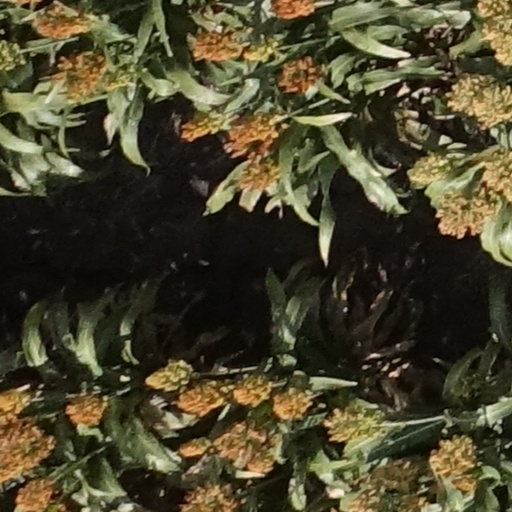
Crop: sorghum